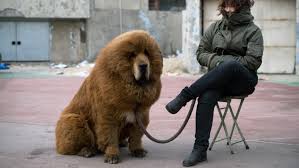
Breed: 205-n000030-Tibetan_mastiff